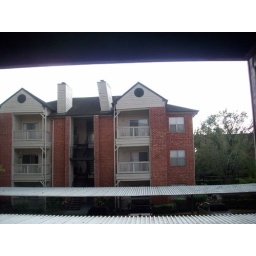
Leaning chimney and roof on building in my complex